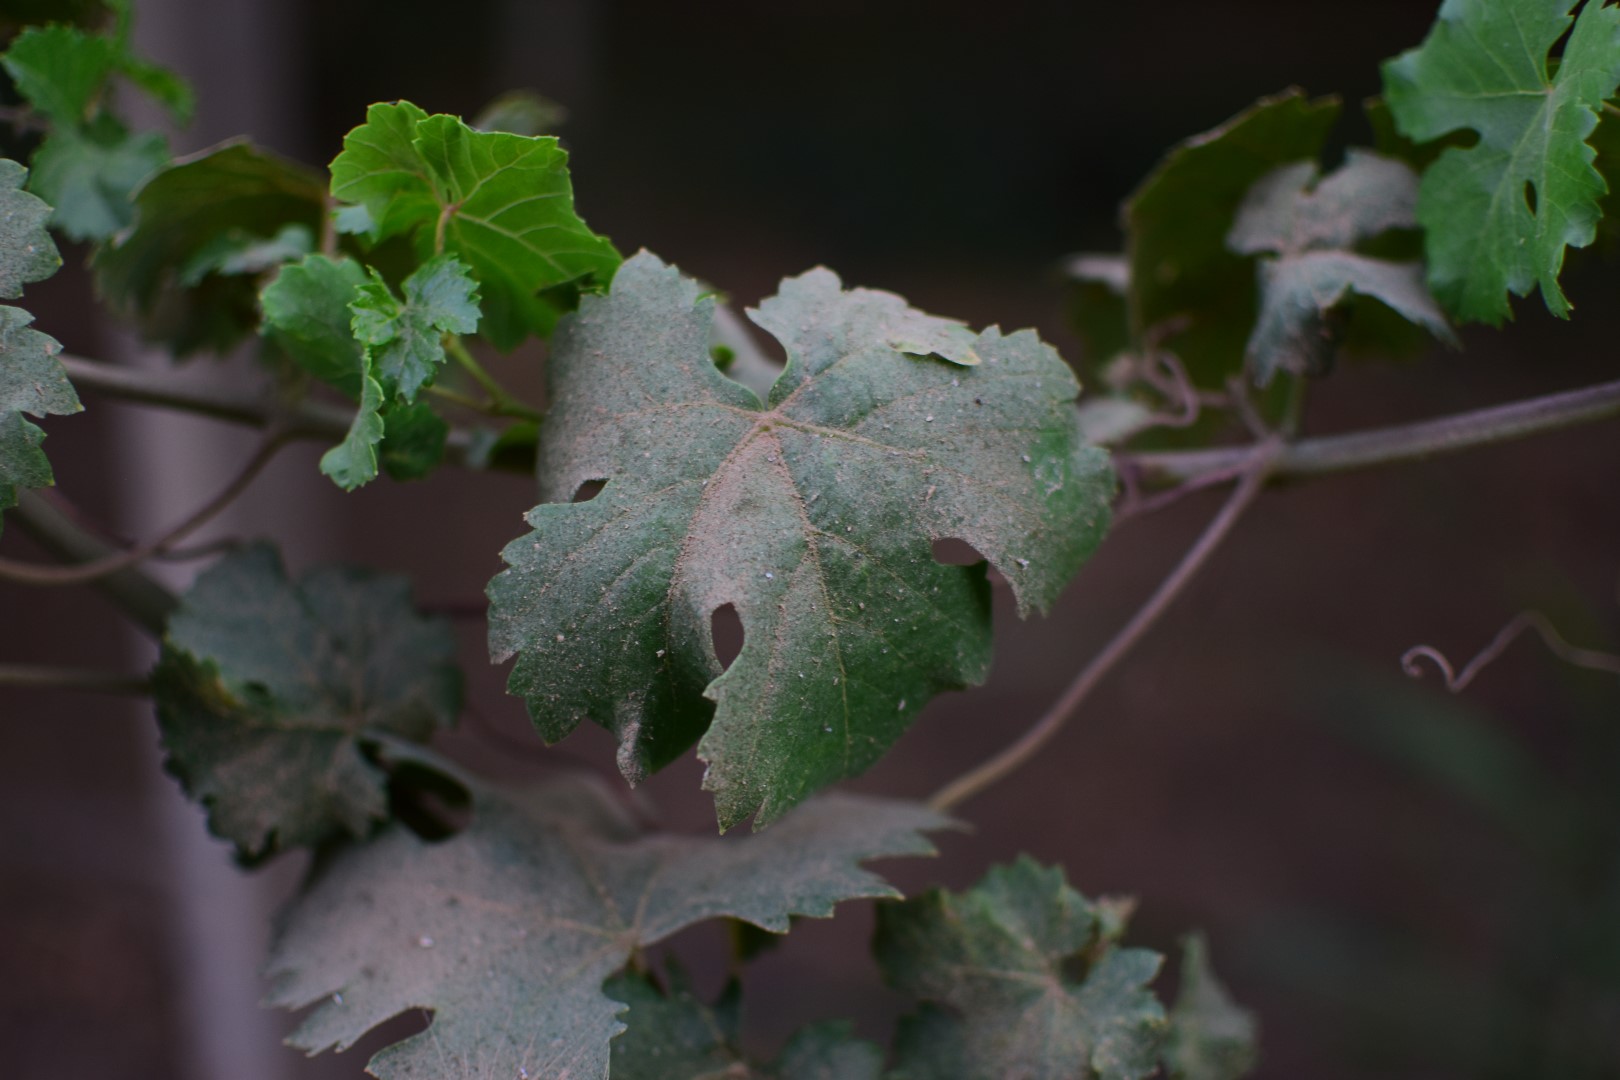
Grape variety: Aswud Balad